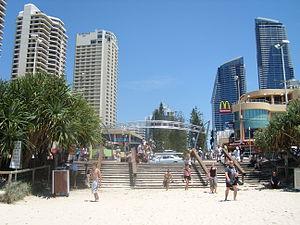
Surfer Paradise